Lockheed AC-130

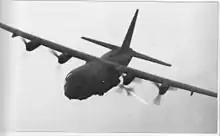
An AC-130 in Southern Laos "circa" 1970

During the Vietnam War era, the various AC-130 versions following the Pave Pronto modifications were equipped with a magnetic anomaly detector system called Black Crow (designated AN/ASD-5), a highly sensitive passive device with a phased-array antenna located in the left-front nose radome that could pick up localized deviations in the Earth's magnetic field normally used to detect submerged submarines. The Black Crow system was slaved into the targeting computers of the AC-130A/E/H, enabling the detection of the unshielded ignition coils of North Vietnamese trucks hidden under dense jungle foliage along the Ho Chi Minh trail. It could also detect hand-held transmitter signals of air controllers on the ground to identify and locate targets.